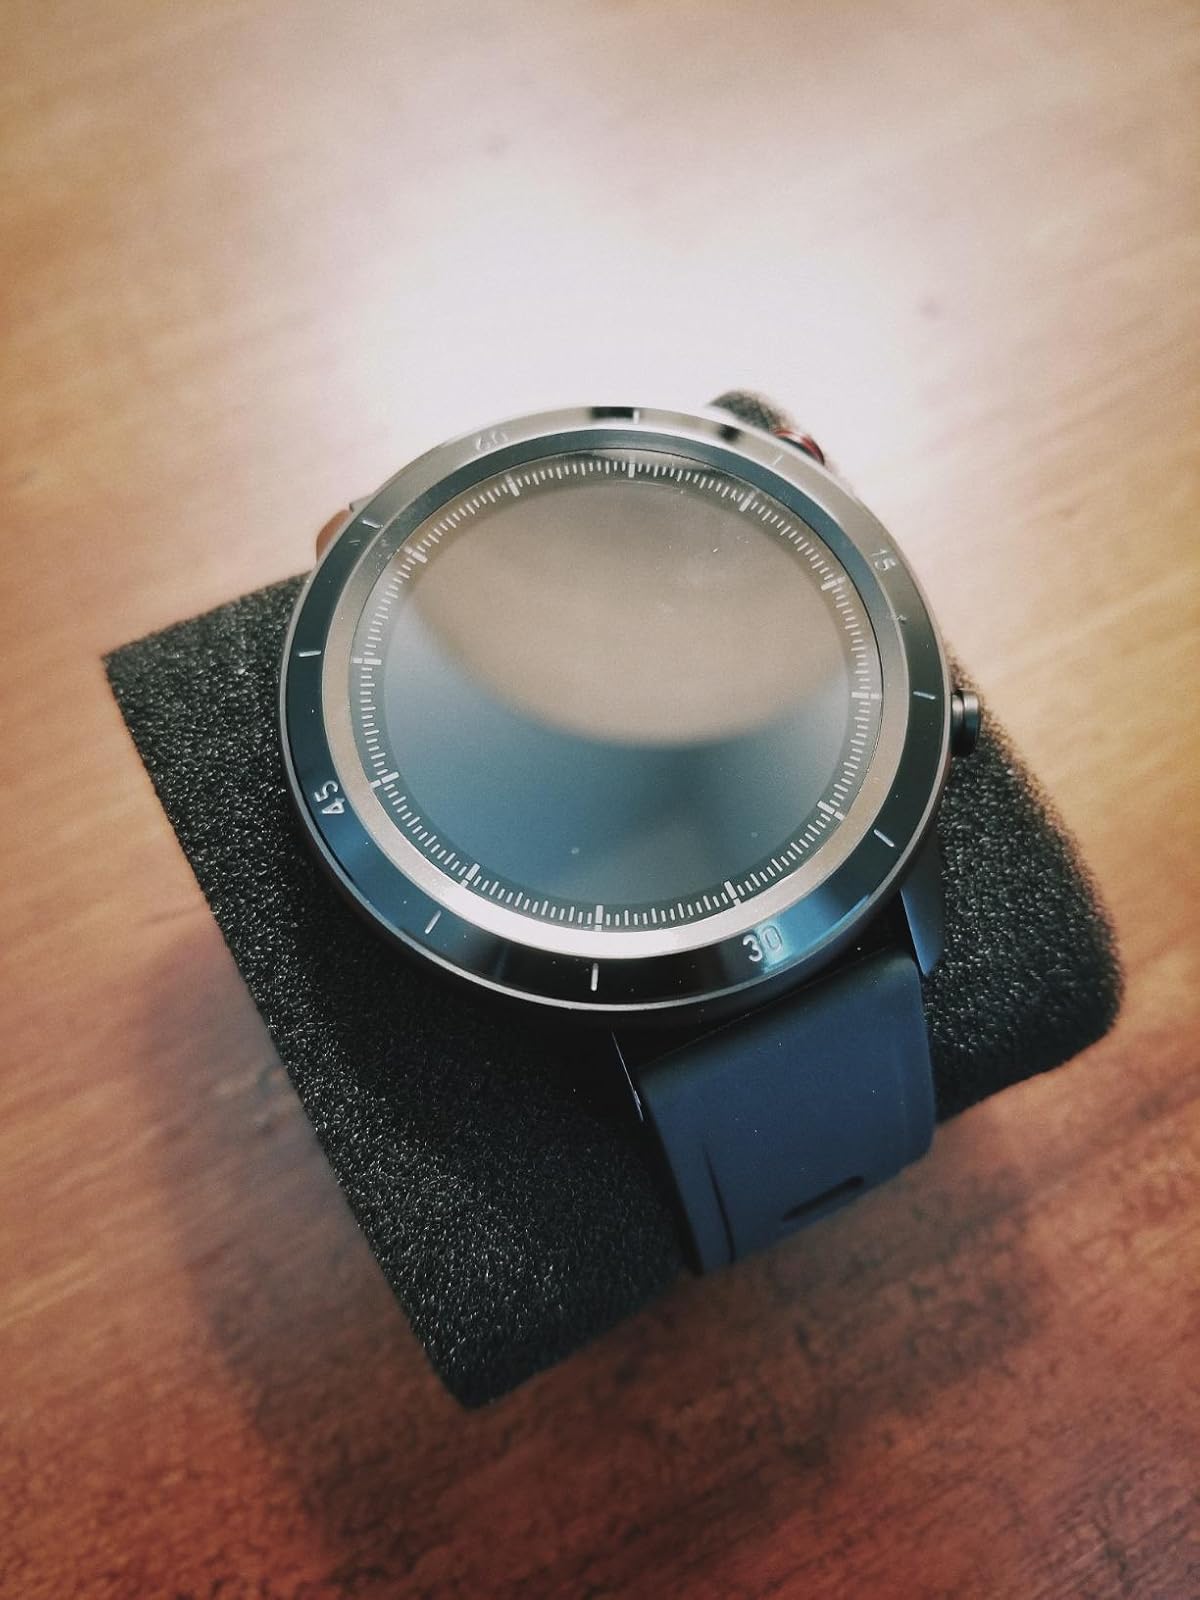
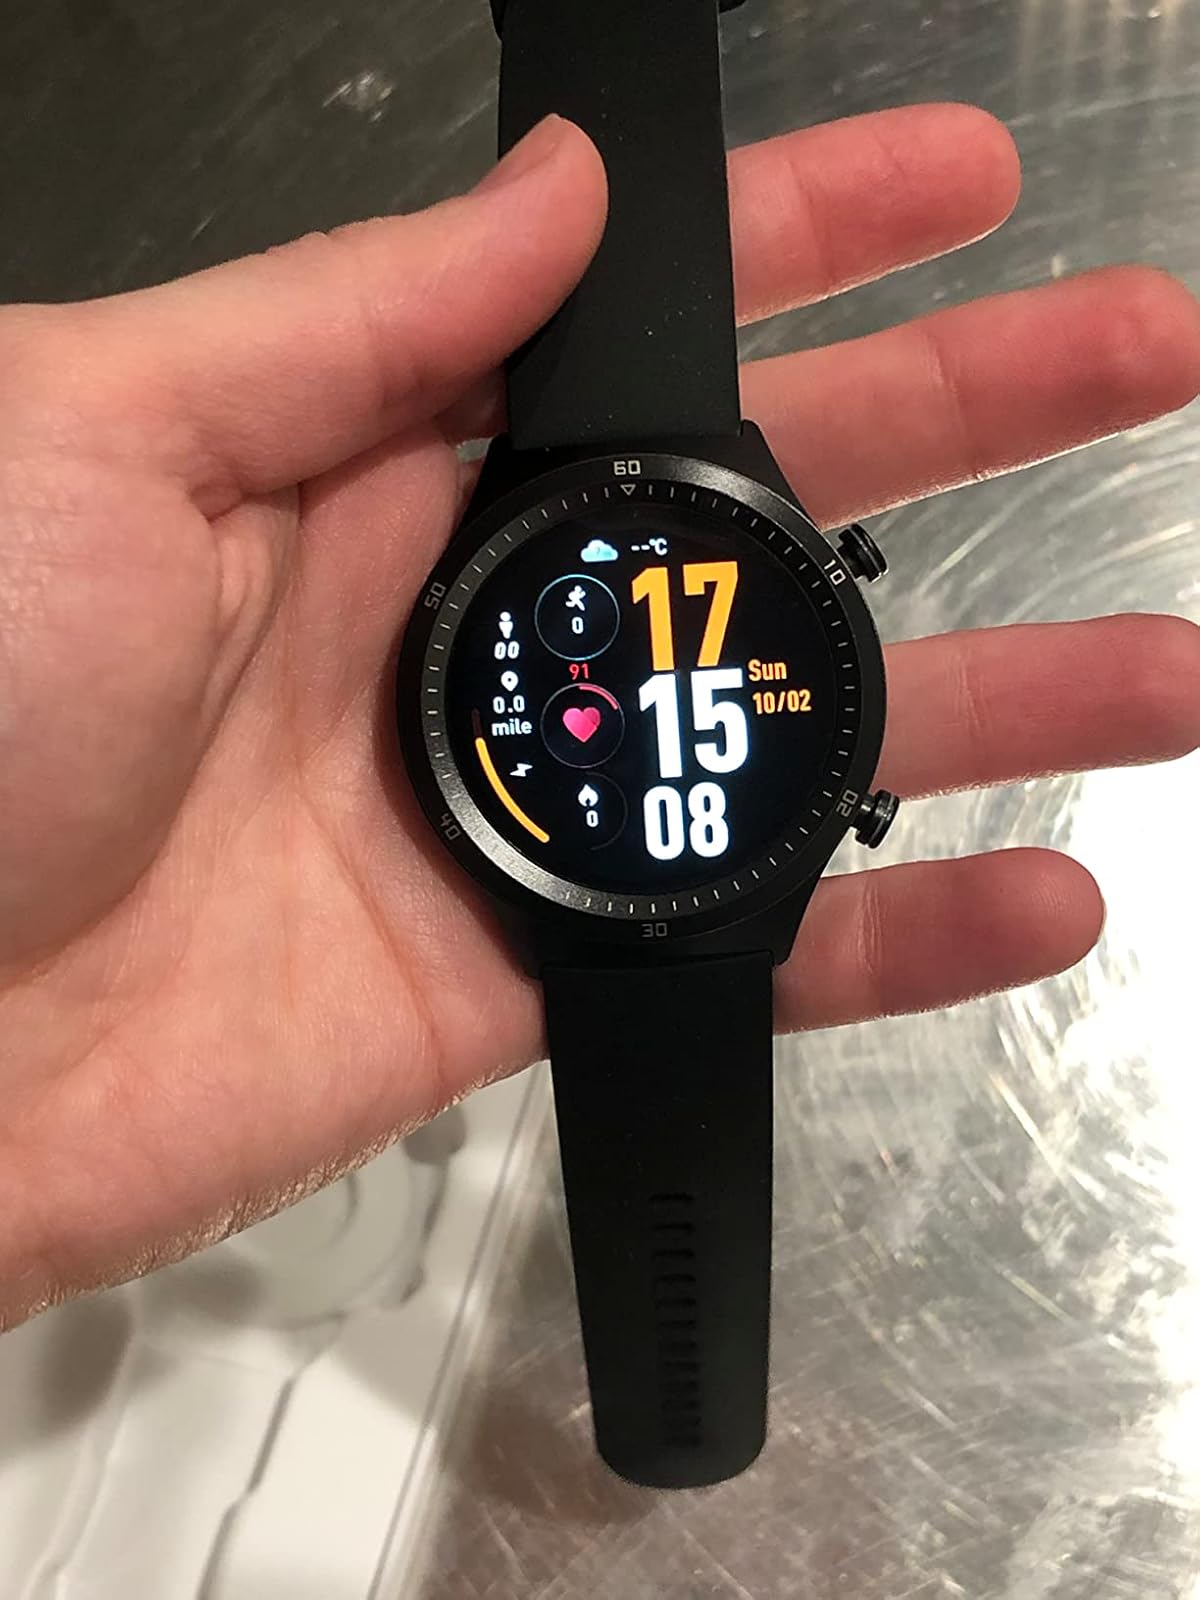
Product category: smartwatch
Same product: no